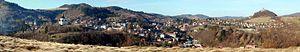
Le Calvaire de Banská Štiavnica est un calvaire en baroque tardif. Il s'agit d'une unité architecturale et paysagère unique dans l'étendue et le contenu, dont la construction remonte au milieu du XVIIIᵉ siècle. Le 11 décembre 1993, le Calvaire de Banská Štiavnica est inscrit comme une partie de la ville historique de Banská Štiavnica avec les monuments techniques des environs de la ville sur la Liste du patrimoine mondial au titre des biens culturels par l’Unesco.